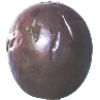
Label: passion_fruit